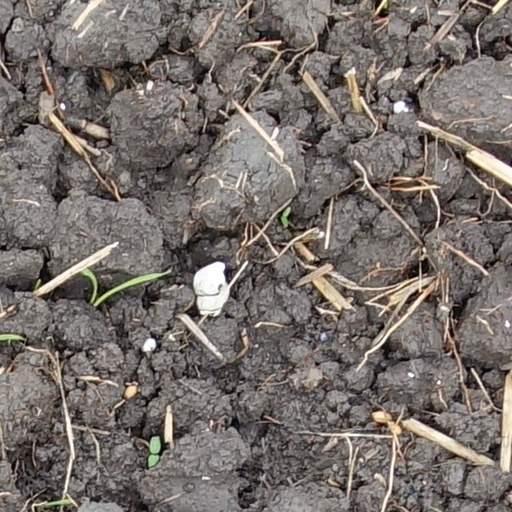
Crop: wheat